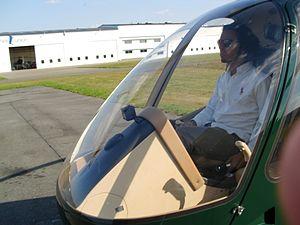
Guimbal Cabri G2 Alexandre VALENTINI à l'intérieur
Le Cabri G2 est un hélicoptère léger biplace de la firme Guimbal, construit principalement en matériaux composites et utilisant un moteur à pistons de 145 ch. Sa conception fait appel aux toutes dernières évolutions en matière de technologies aéronautiques appliquées à l’hélicoptère et en matière de sécurité. Le Cabri G2 devant être un hélicoptère certifié, il a été conçu dans le but de répondre aux exigences de la norme CS-27.